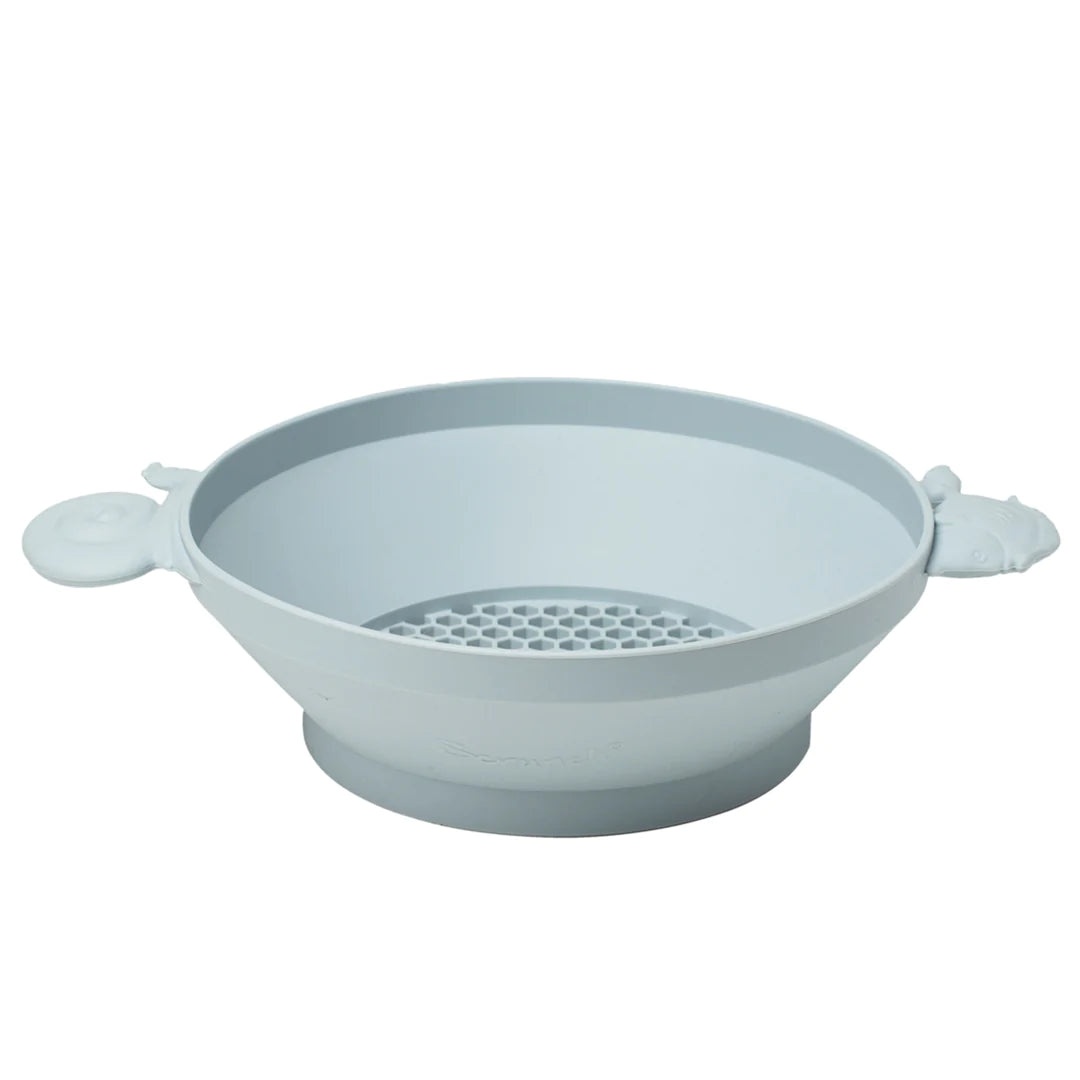
Scrunch Silicone Sifter Duck Egg Blue - Roll it, Fold it, Scrunch it!
100% recyclable silicone. The Scrunch panner is the perfect addition to the Scrunch range for all young adventurers. Enquiring young minds can seek and discover treasure by sifting earth or sand using the panner, which sits perfectly on top of the Scrunch bucket. When not in use it scrunches up neatly in the bucket. Warning: Choking Hazard. Small Parts. Not for children under 36 months Scrunch bucket is sold separately!!!!!!
Brand: DAM Good Ideas
Category: Toys & Games > Toys > Beach & Sand Toys > Sand Sifting Sieves